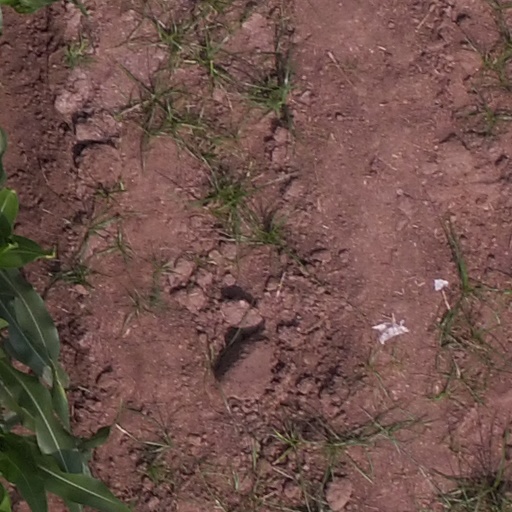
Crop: maize; corn